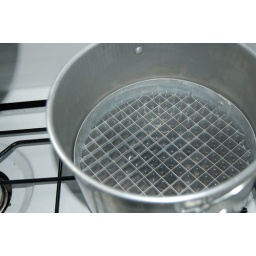
this is the pot with the water and baking crate in the bottom of it.